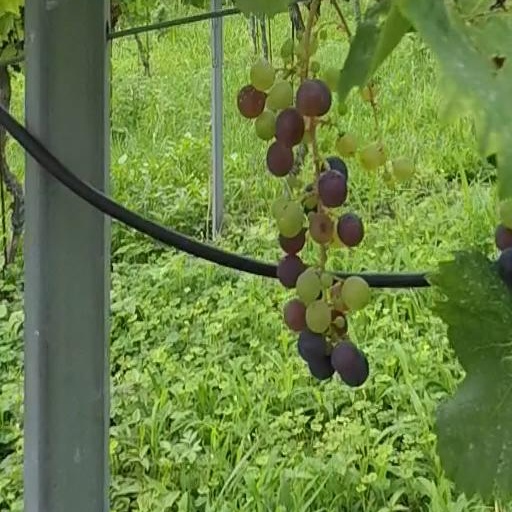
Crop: grape